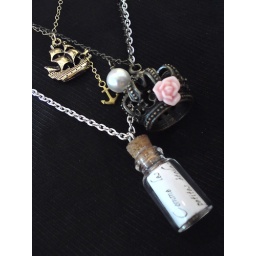
favorites. ship (etsy), crown (etsy) and message in a bottle (etsy! message by moi).